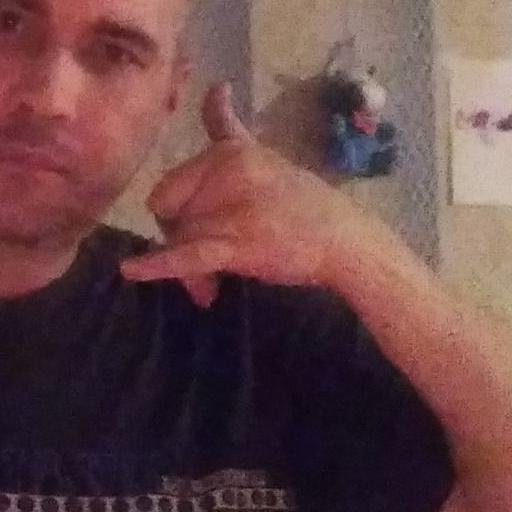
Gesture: call